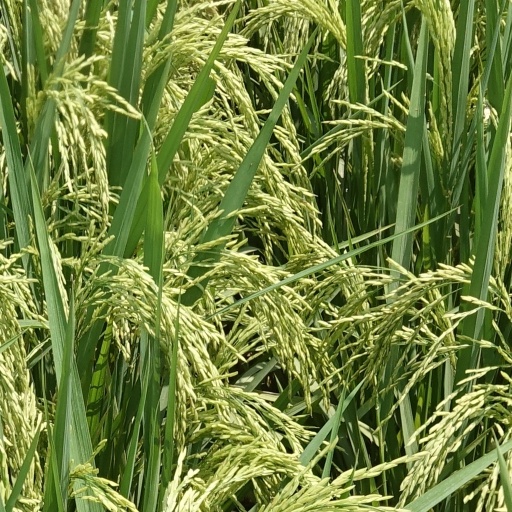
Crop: rice